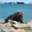
Label: seal